Archangel (2017 video game)

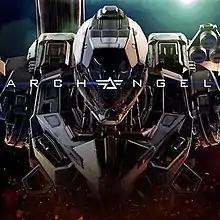

Archangel is a virtual reality first-person shooter game for Windows, PlayStation 4, and Oculus Quest, developed and published by Skydance Interactive. A free update titled "Archangel: Hellfire" was released in 2018.